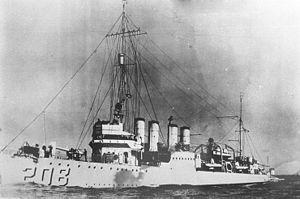
L'USS Hovey est un destroyer de classe Clemson mis en service dans l'United States Navy dans les années 1920.
Le plan d'invasion de l'île de Guadalcanal prévoyait pour l'essentiel trois groupes navals majeurs. Deux d'entre eux étaient placés sous le commandement suprême du vice-amiral Frank J. Fletcher. Le premier de ces deux groupes navals, la Task Force NEGAT, commandé par le rear admiral Leigh Noyes était destiné à fournir l'appui aérien pour l'attaque. Cette Task Force se divisait en trois groupes aéronavals, organisés chacun autour d'un porte-avion différent.